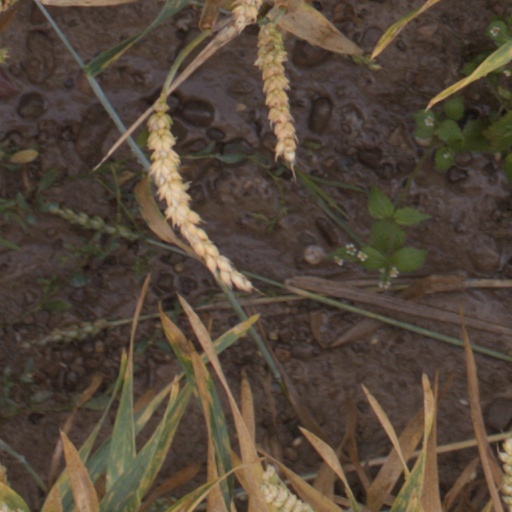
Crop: wheat